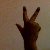
The image shows a hand gesture representing the number 3 in Indian Sign Language.